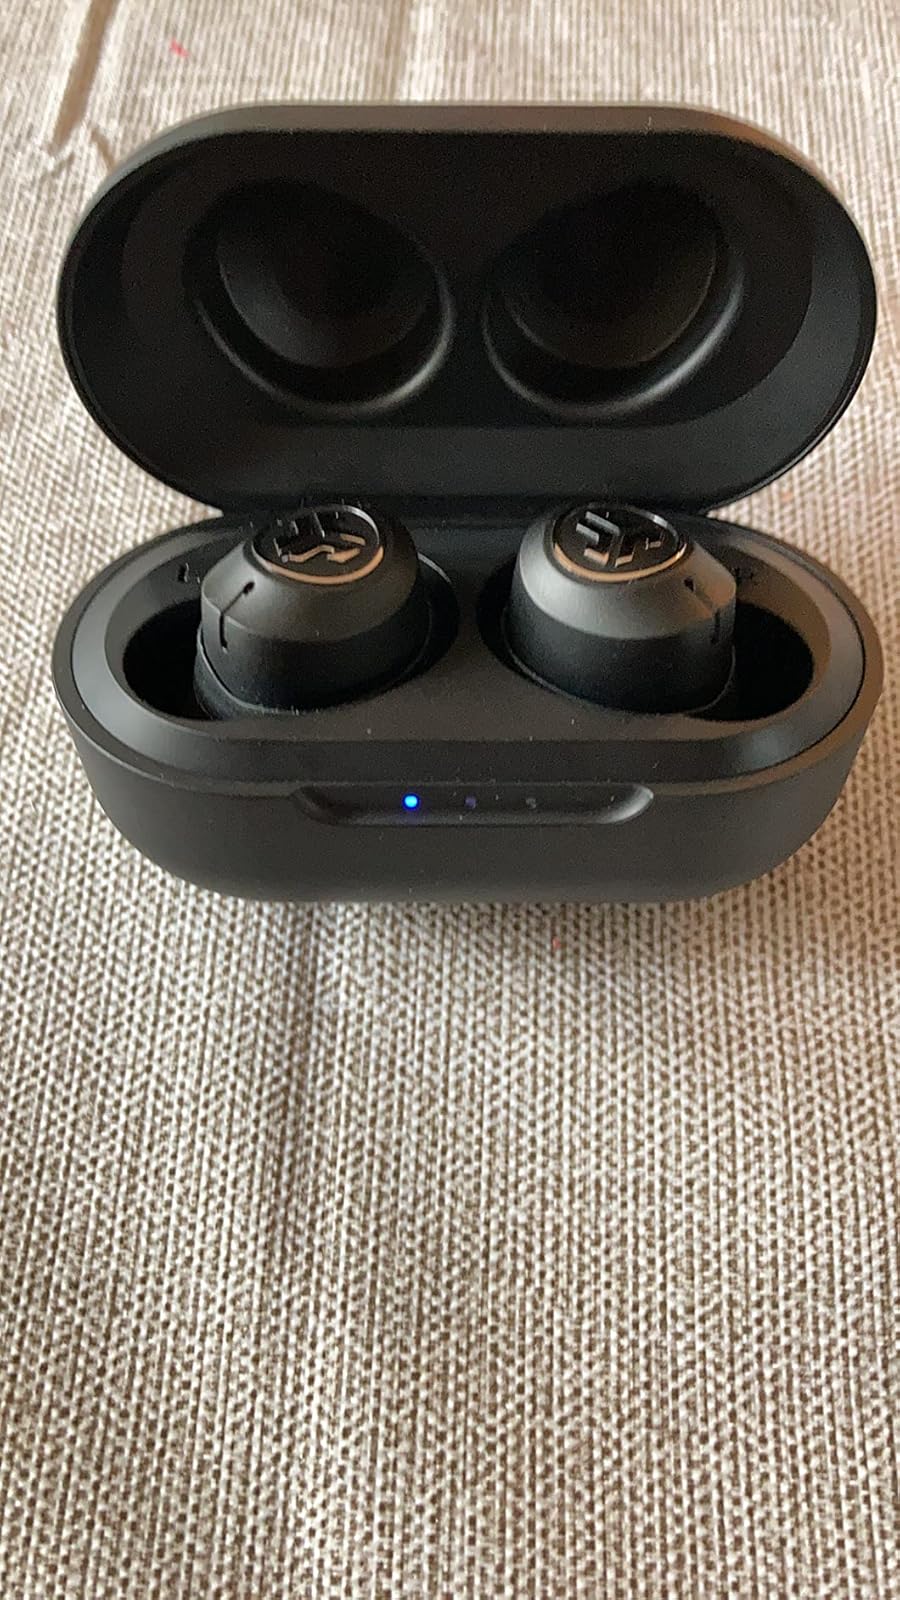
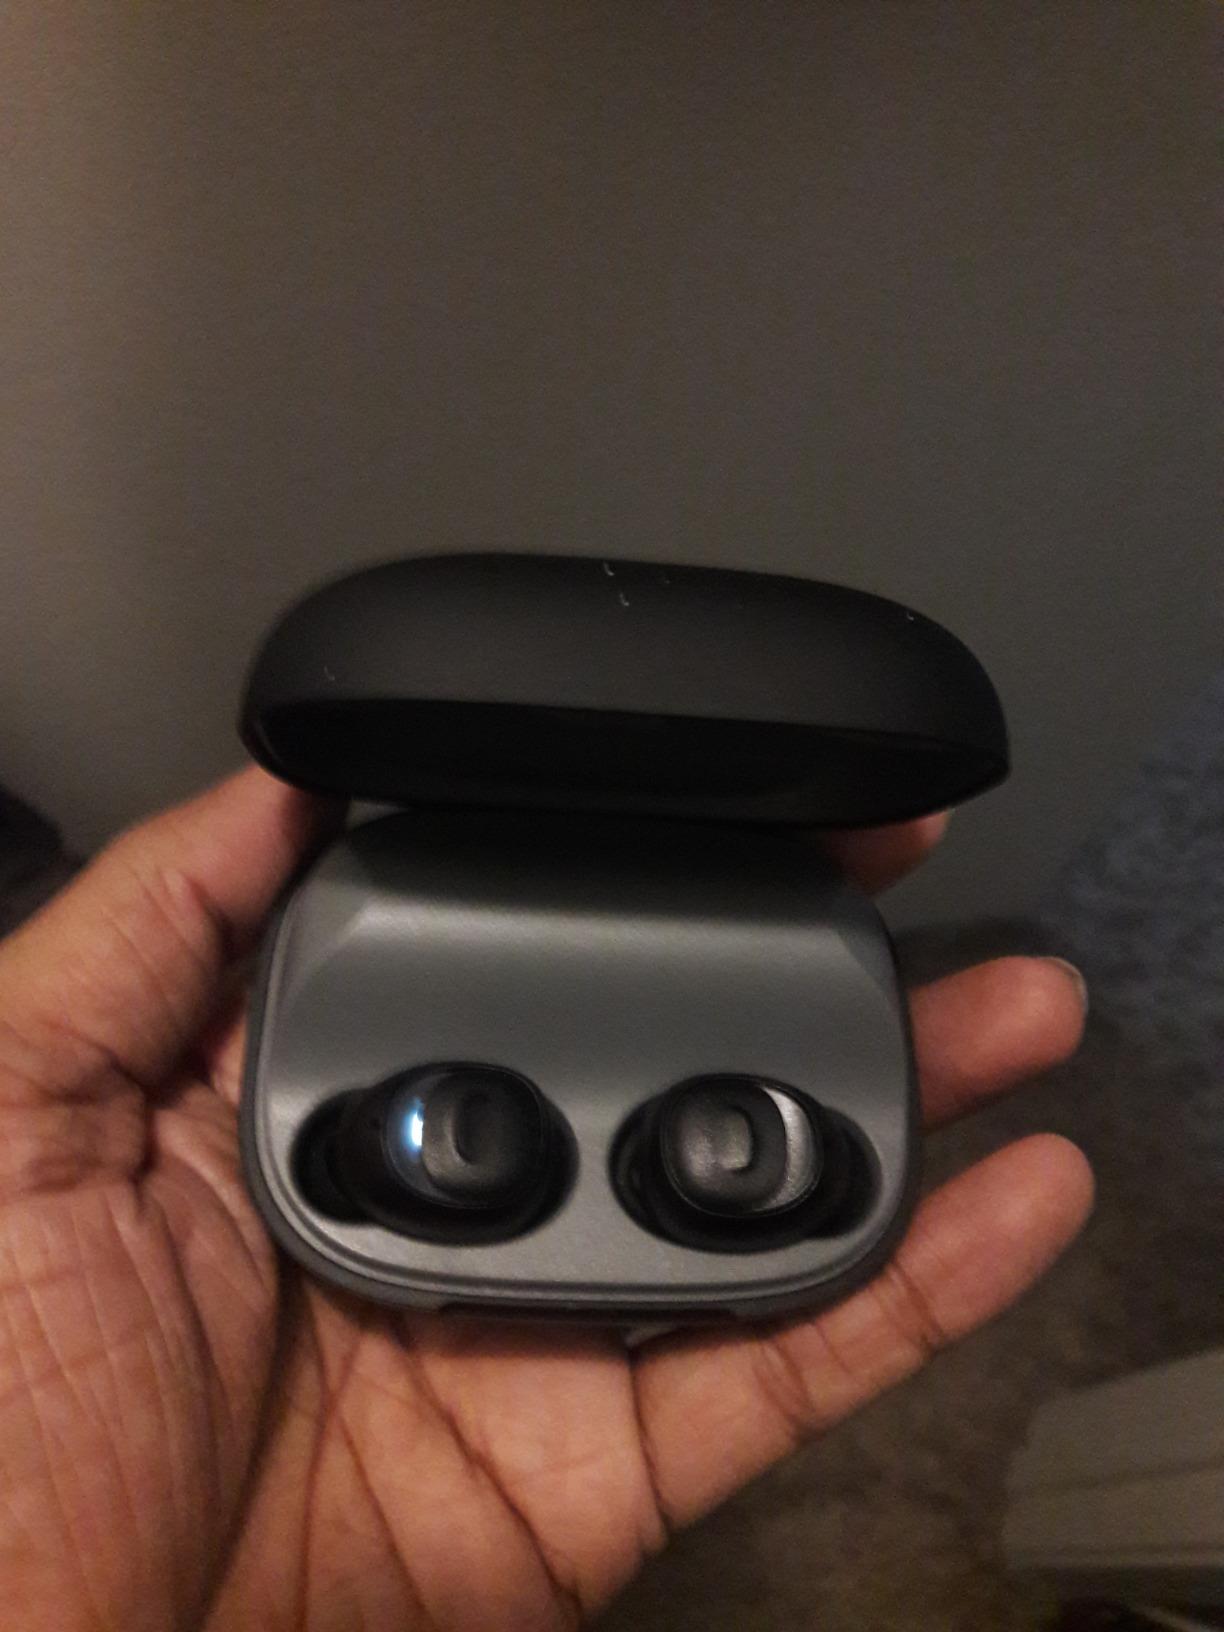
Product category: earbuds
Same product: no